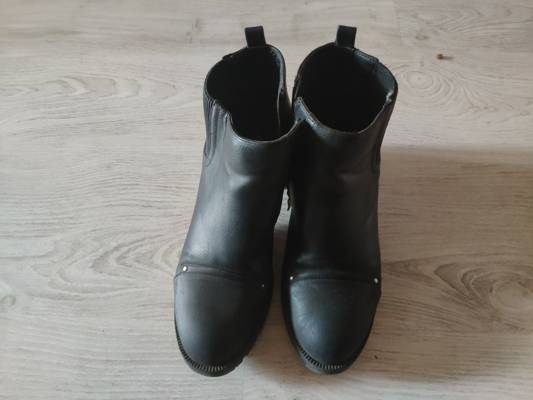
Waste category: clothes